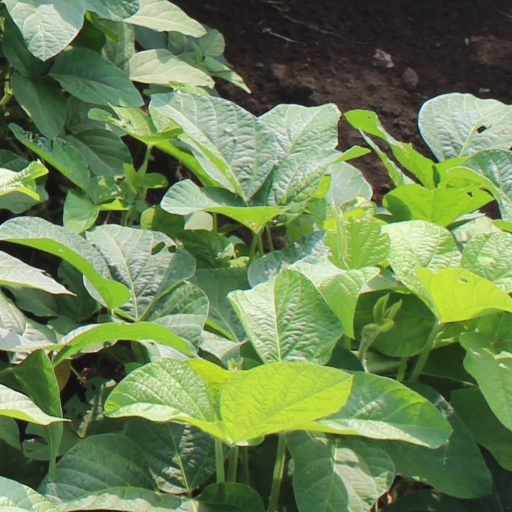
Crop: soybean